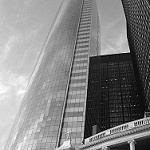
Label: B & W